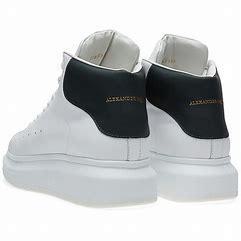
Brand: alexander
Model: mcqueen Oversized